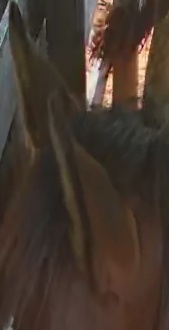
Face region: ears (position_of_ears)
Pain indicator: not_present